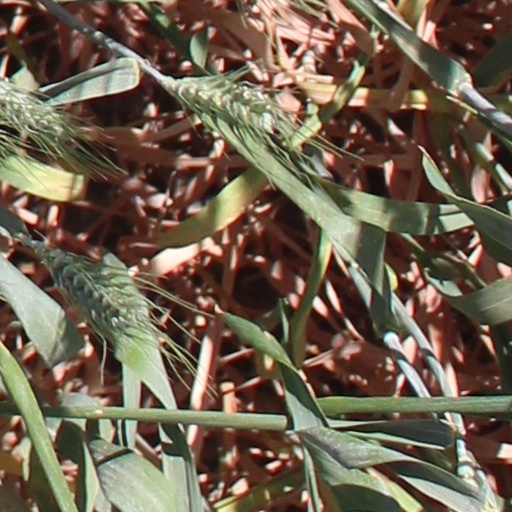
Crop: wheat